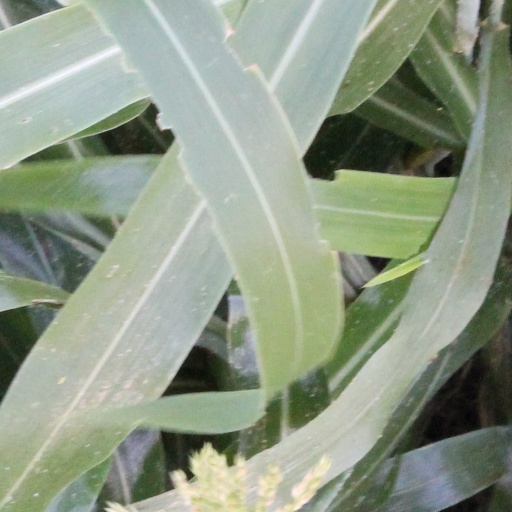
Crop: sorghum